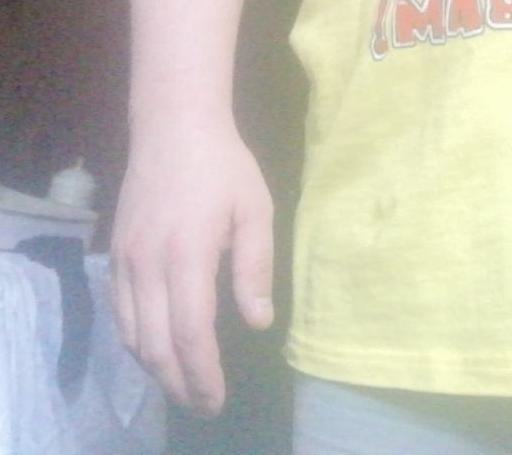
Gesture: no_gesture